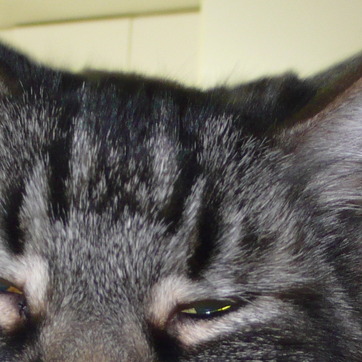
Material: other